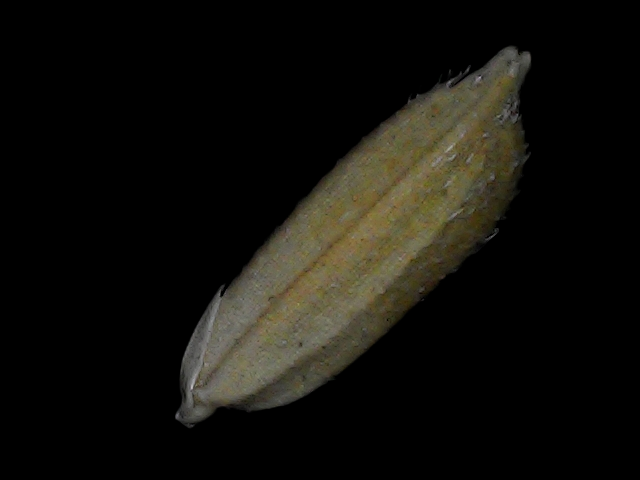
Rice variety: Bd93